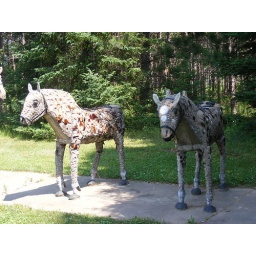
We went to this cool park in Phillips Wisconsin everthing is glass and rocks !!